Yarkon-Taninim Aquifer

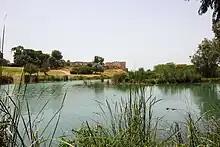
Rosh HaAyin springs, Israel

It is a limestone aquifer, located under the foothills in the centre of the country. It is used by Israel for roughly 340 million cubic meters of water every year and for Palestine at a rate of approximately 20 million cubic meters a year,a rate that remains unchanged from the days when the West Bank was under Jordanian rule. The aquifer goes down to the Mediterranean Sea, beginning in the south and descending towards north-western Israel. The water recharges in the West Bank mountains and ends in the springs of the Yarkon River at Antipatris, and Taninim Springs on the coastal plain of the Mediterranean.